Quantitative easing

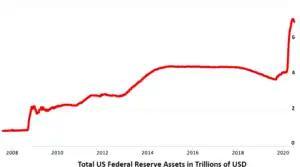
Increase in US Federal Reserve assets in response to COVID-19 pandemic

The Federal Reserve began conducting its fourth quantitative easing operation since the 2008 financial crisis; on 15 March 2020, it announced approximately $700 billion in new quantitative easing via asset purchases to support US liquidity in response to the COVID-19 pandemic. As of mid-summer 2022 this resulted in an additional $2 trillion in assets on the books of the Federal Reserve.